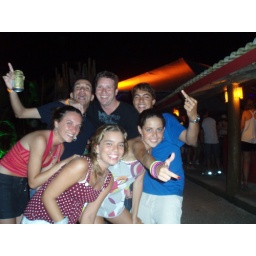
Reni, Alex, the girls and the guy in the blue shirt